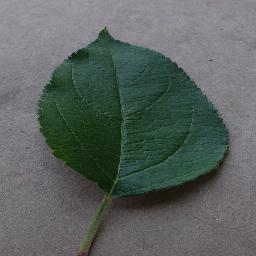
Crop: apple
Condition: healthy